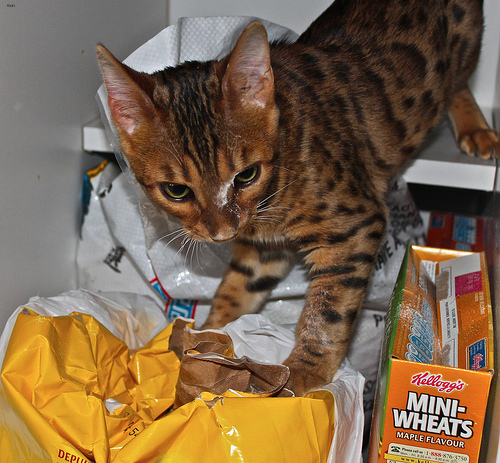
Animal: cat
Breed: bengal